Women in the military by country

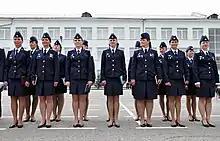
Female soldiers in Russia

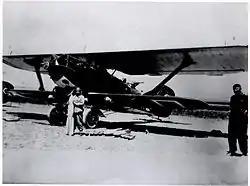
Sabiha Gökçen with her Breguet 19.

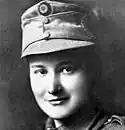
Olena Stepaniv of the Sich Riflemen II women's auxiliary subunit

During the First World War, heavy defeats led to the loss of millions of Russian Imperial soldiers. To psychologically energize morale Alexander Kerensky (leader of the Russian Provisional Government) ordered the creation of the Woman's Death Battalion in May 1917. This battalion was led by Maria Bochkareva, a peasant woman from the village of Nikolskoye. After three months of fighting, the size of this all-female unit fell from 2,000 to 250. In November 1917, the Bolsheviks dissolved the unit.